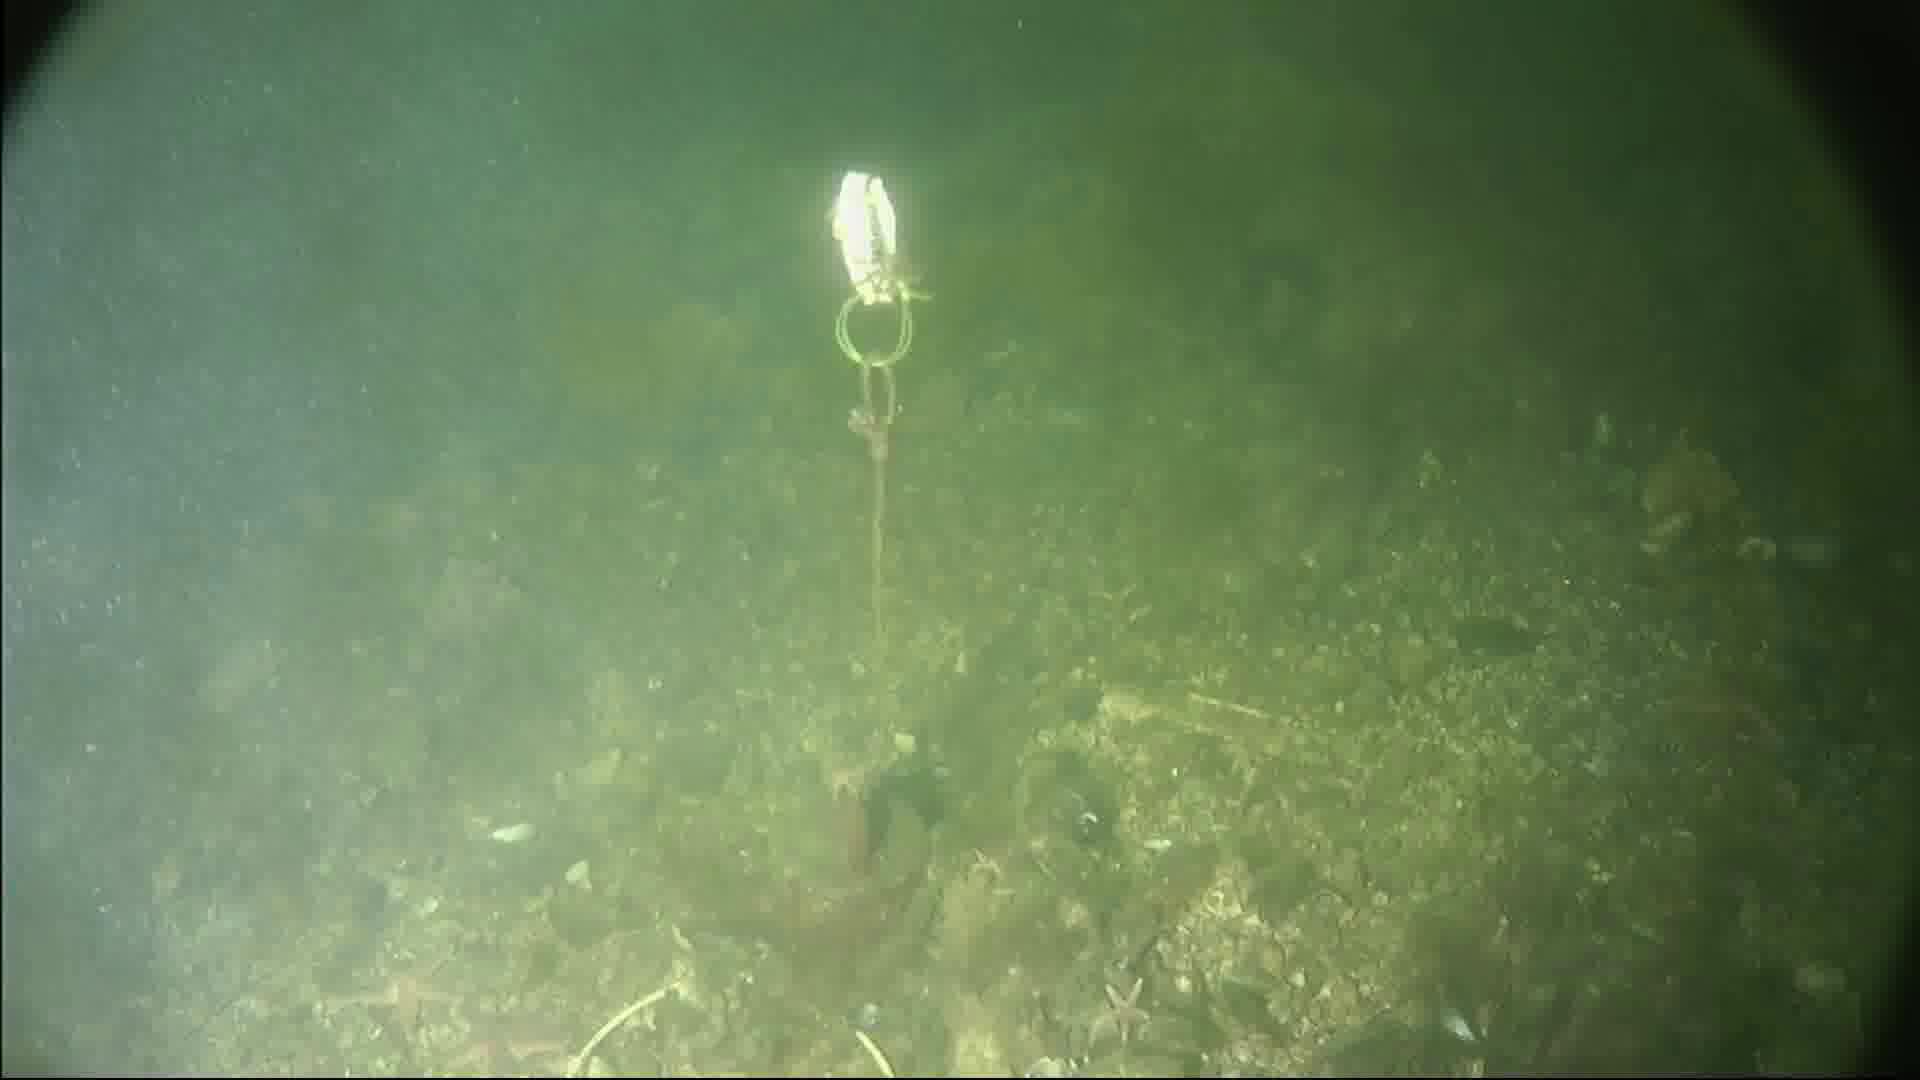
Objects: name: starfish